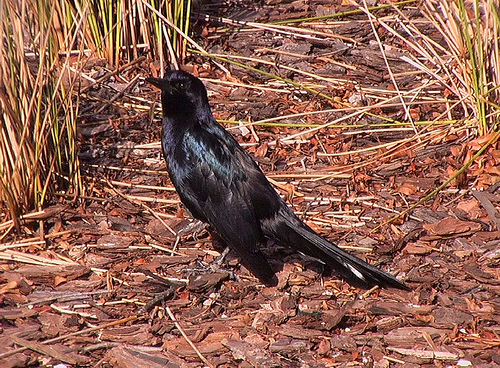
a solid black colored bird with black wings and a black beak.
this bird has black, silky looking feathers and black eyes
this medium sized bird is all black and has a long tail and beak.
this is a medium-sized all-black bird with a flat beak and lengthy rectrices.
a small black bird with a bluish wingbar, with a short black bill and grey tarsus and feet.
this bird has wings that are black and has a black billa black bird with long retricles and small bill, narrow bill.
a dark black bird with a pointed black beak standing on the ground.
this bird has a black crown, black primaries, and a black belly.
a black bird with long black tail feathers.
Species: Rusty Blackbird